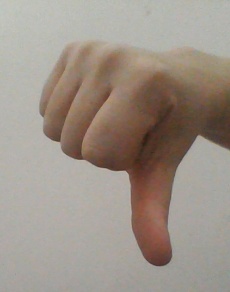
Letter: waw